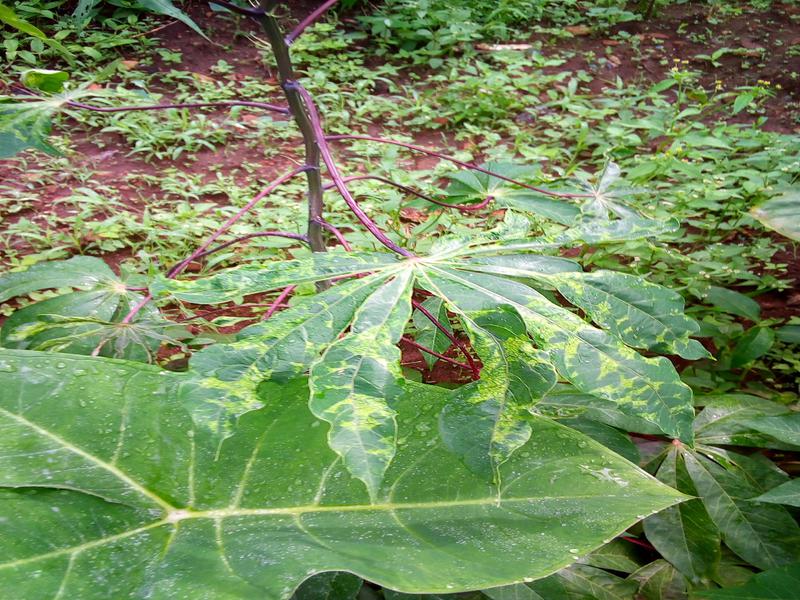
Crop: cassava
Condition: mosaic_disease